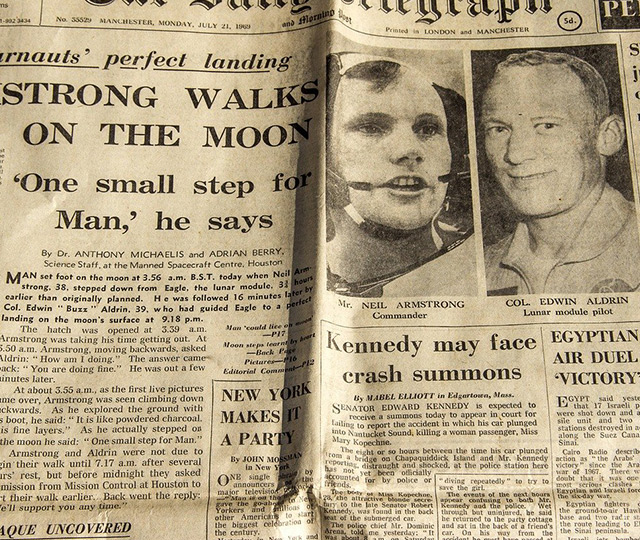
Label: paper